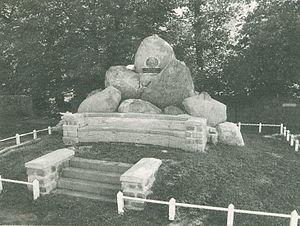
Gotthilf Hagen est un ingénieur hydraulicien prussien, spécialiste des voies navigables. Il a laissé son nom à la loi de Hagen-Poiseuille, et reste comme le grand architecte du port de guerre de Wilhelmshaven.